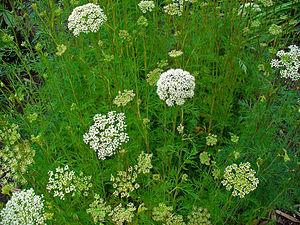
Cette liste de Tracheophyta de Bosnie-Herzégovine, ainsi que d’espèces introduites est un aperçu incomplet d’espèces de mousses, de fougères, de gymnospermes et d’angiospermes citées dans la littérature disponible en langues bosniaque, croate, serbe et serbo-croate. Cet aperçu n’inclue pas des espèces cultivées ni celles occasionnellement introduites.